Tell el-Farkha

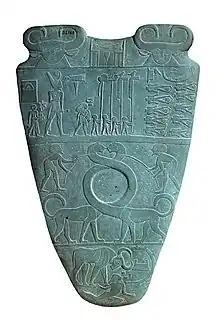
Narmer Palette with confronted lionesses, displayed in iconographic registers - Ancient Egypt c. 3,000 BC

developed on Eastern Kom. The Central Kom bore a residential-business zone. This activity peaked during Dynasty 0 and gradually faded during the First Dynasty. The administrative-cultic center contained two chapels where many votive objects were found. In one chapel these included figurines of baboons and one figurine of a naked prostrating man. The second chapel included libation jugs and stands and figurines of people and animals, many made of hippopotamus ivory. Other finds on the Western Kom included "miniature boats of various types, granaries, boxes, mirrors, cylindrical seals, game pieces, and stone vessels". On the Eastern Kom, in addition to the necrology, there was a small village. A deposit of "gold foil, carnelian and ostrich eggshell beads of a necklace, and two large flint knives " was found. When reconstructed the gold fragments formed two statues of naked men with lapis lazuli eyes. The statues featured "large protruding ears, unnaturally large phalluses,